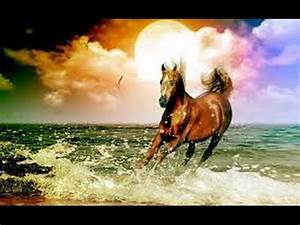
Label: horse